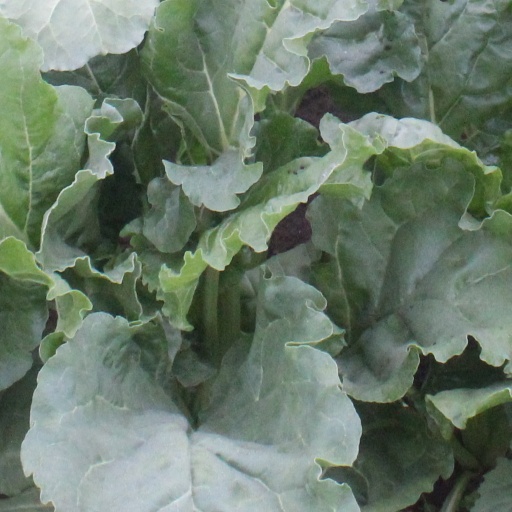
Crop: sugar beet